Compression garment

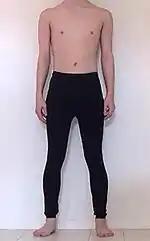
A man in compression tights

Compression stockings and socks are hosiery specifically designed to help prevent the occurrence of various medical disorders relating to blood circulation in the legs. They can also be used to halt the progression of these disorders.